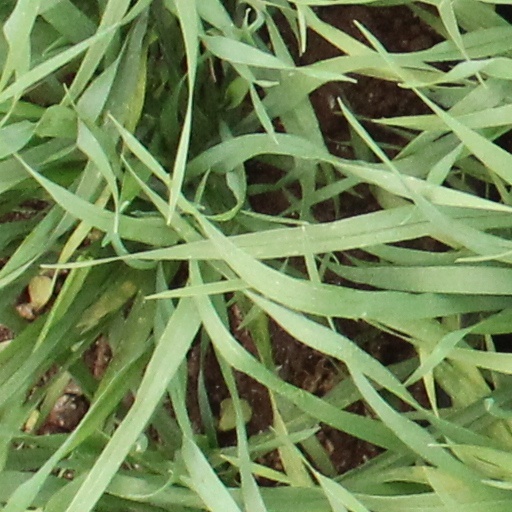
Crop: wheat